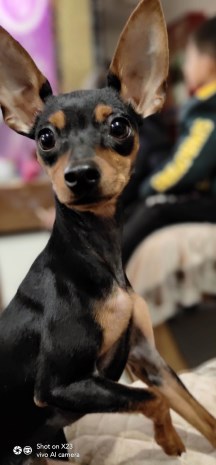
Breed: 561-n000127-miniature_pinscher